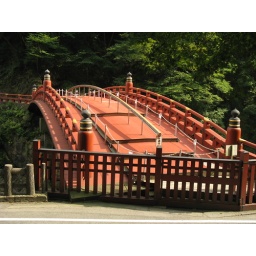
ancient bridge over the river